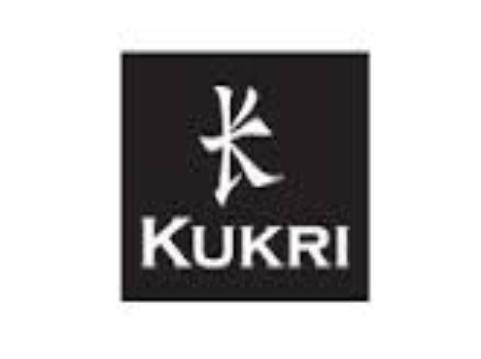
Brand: Kukri
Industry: Sports